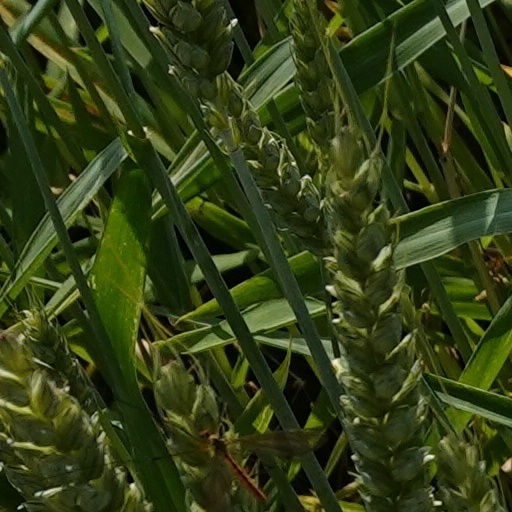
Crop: wheat